Rumpole and the Penge Bungalow Murders

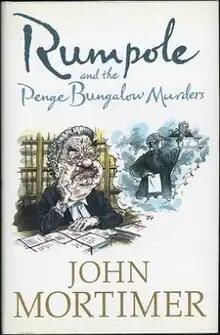
First edition

Rumpole and the Penge Bungalow Murders is a 2004 novel by John Mortimer about defence barrister Horace Rumpole. It describes the events of the Penge Bungalow Murders, a case frequently referred to by Rumpole in earlier stories. It also includes a description of how Rumpole first met Hilda and agreed to marry her, and how he first encountered the Timson family, who were to provide him with so much work as a defence counsel over the years. It was not based on a script, unlike many of the earlier stories.